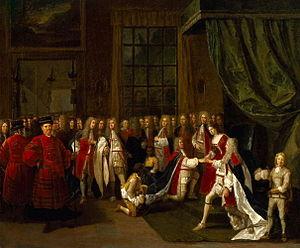
Peter Angelis ou Pierre Angillis, ou Pietro d'Angelis est un peintre de genre, de natures mortes, de paysages avec personnages et un dessinateur français, d'origine flamande, né à Dunkerque, mort à Rennes.